Run This Town (film)

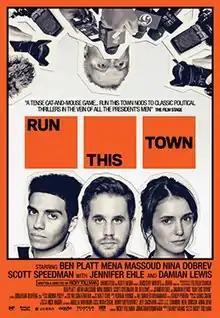
Theatrical release poster

Run This Town is a 2019 drama film about Rob Ford's personal and work-related controversies during his final year as Toronto's mayor, written and directed by Ricky Tollman. It stars Ben Platt, Mena Massoud, Nina Dobrev, Scott Speedman, Gil Bellows, Jennifer Ehle, and Damian Lewis.